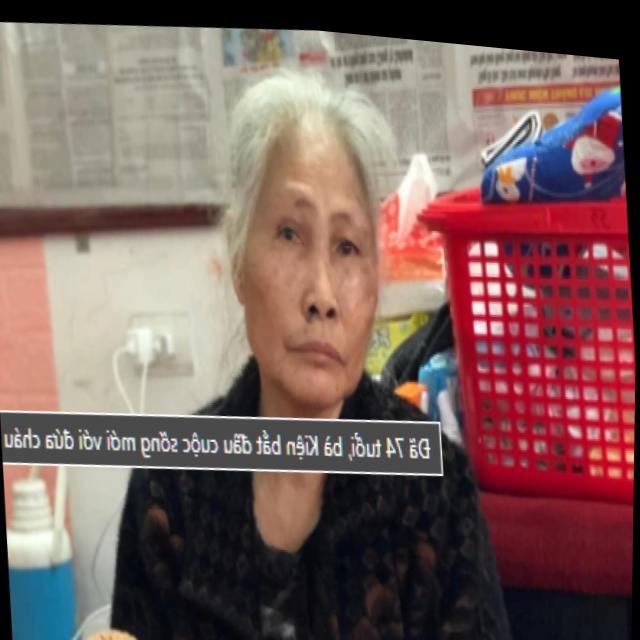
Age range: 65+